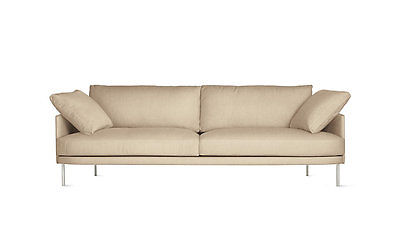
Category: sofa